Sunday Times Golden Globe Race

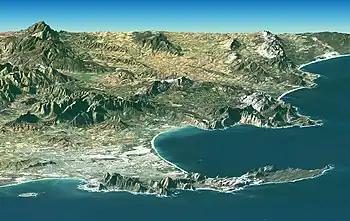
Cape Town and the Cape Peninsula, with the Cape of Good Hope on the bottom right

Blyth and Knox-Johnston were well down the Atlantic by this time. Knox-Johnston, the experienced seaman, was enjoying himself, but "Suhaili" had problems with leaking seams near the keel. However, Knox-Johnston had managed a good repair by diving and caulking the seams underwater.